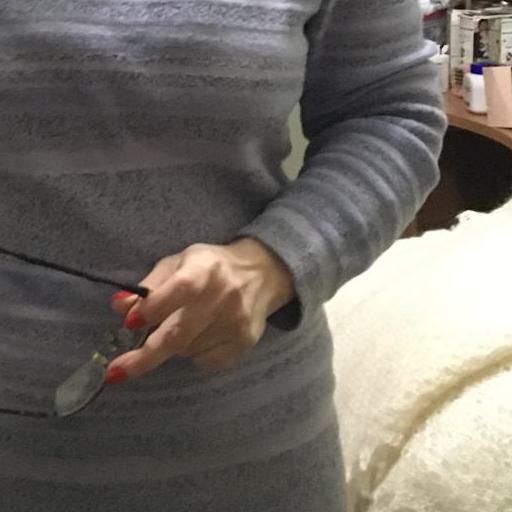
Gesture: no_gesture